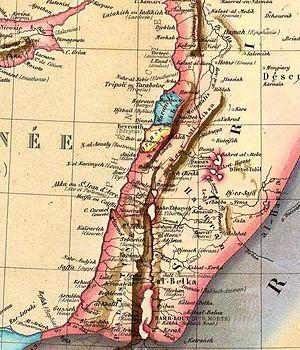
La révolte des Druzes du Hauran en 1910 fut un violent soulèvement des Druzes contre les autorités ottomanes de la province syrienne, qui éclata en 1909. La rébellion fut menée par la famille al-Atrache, dans le but d'obtenir l'indépendance. Mais elle se termina par une forte baisse démographique de la communauté druze, un dépeuplement du Hauran et l'exécution de plusieurs dirigeants druzes.